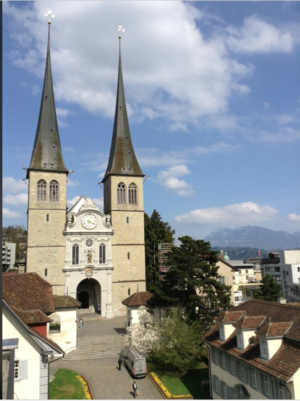
Vue de face et en hauteur de l'église Saint-Léger
L'église Saint-Léger de Lucerne, de son nom complet église collégiale et paroissiale Saint-Léger de Lucerne appelée en allemand St. Leodegar im Hof, est la plus importante église de la ville suisse de Lucerne.